Priestman Brothers

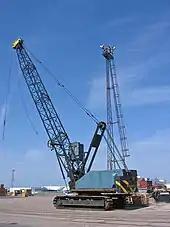
Priestman crane, Albert Dock, Hull (2007)

The company was reformed and began business again; after the First World War its products were used in the rebuilding of French villages, in 1921 a machine for digging field drainage drains was produced and the company received investment from the Ministry of Agriculture.